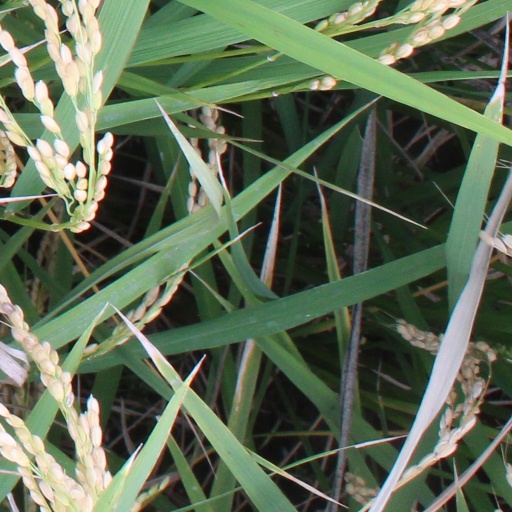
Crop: rice